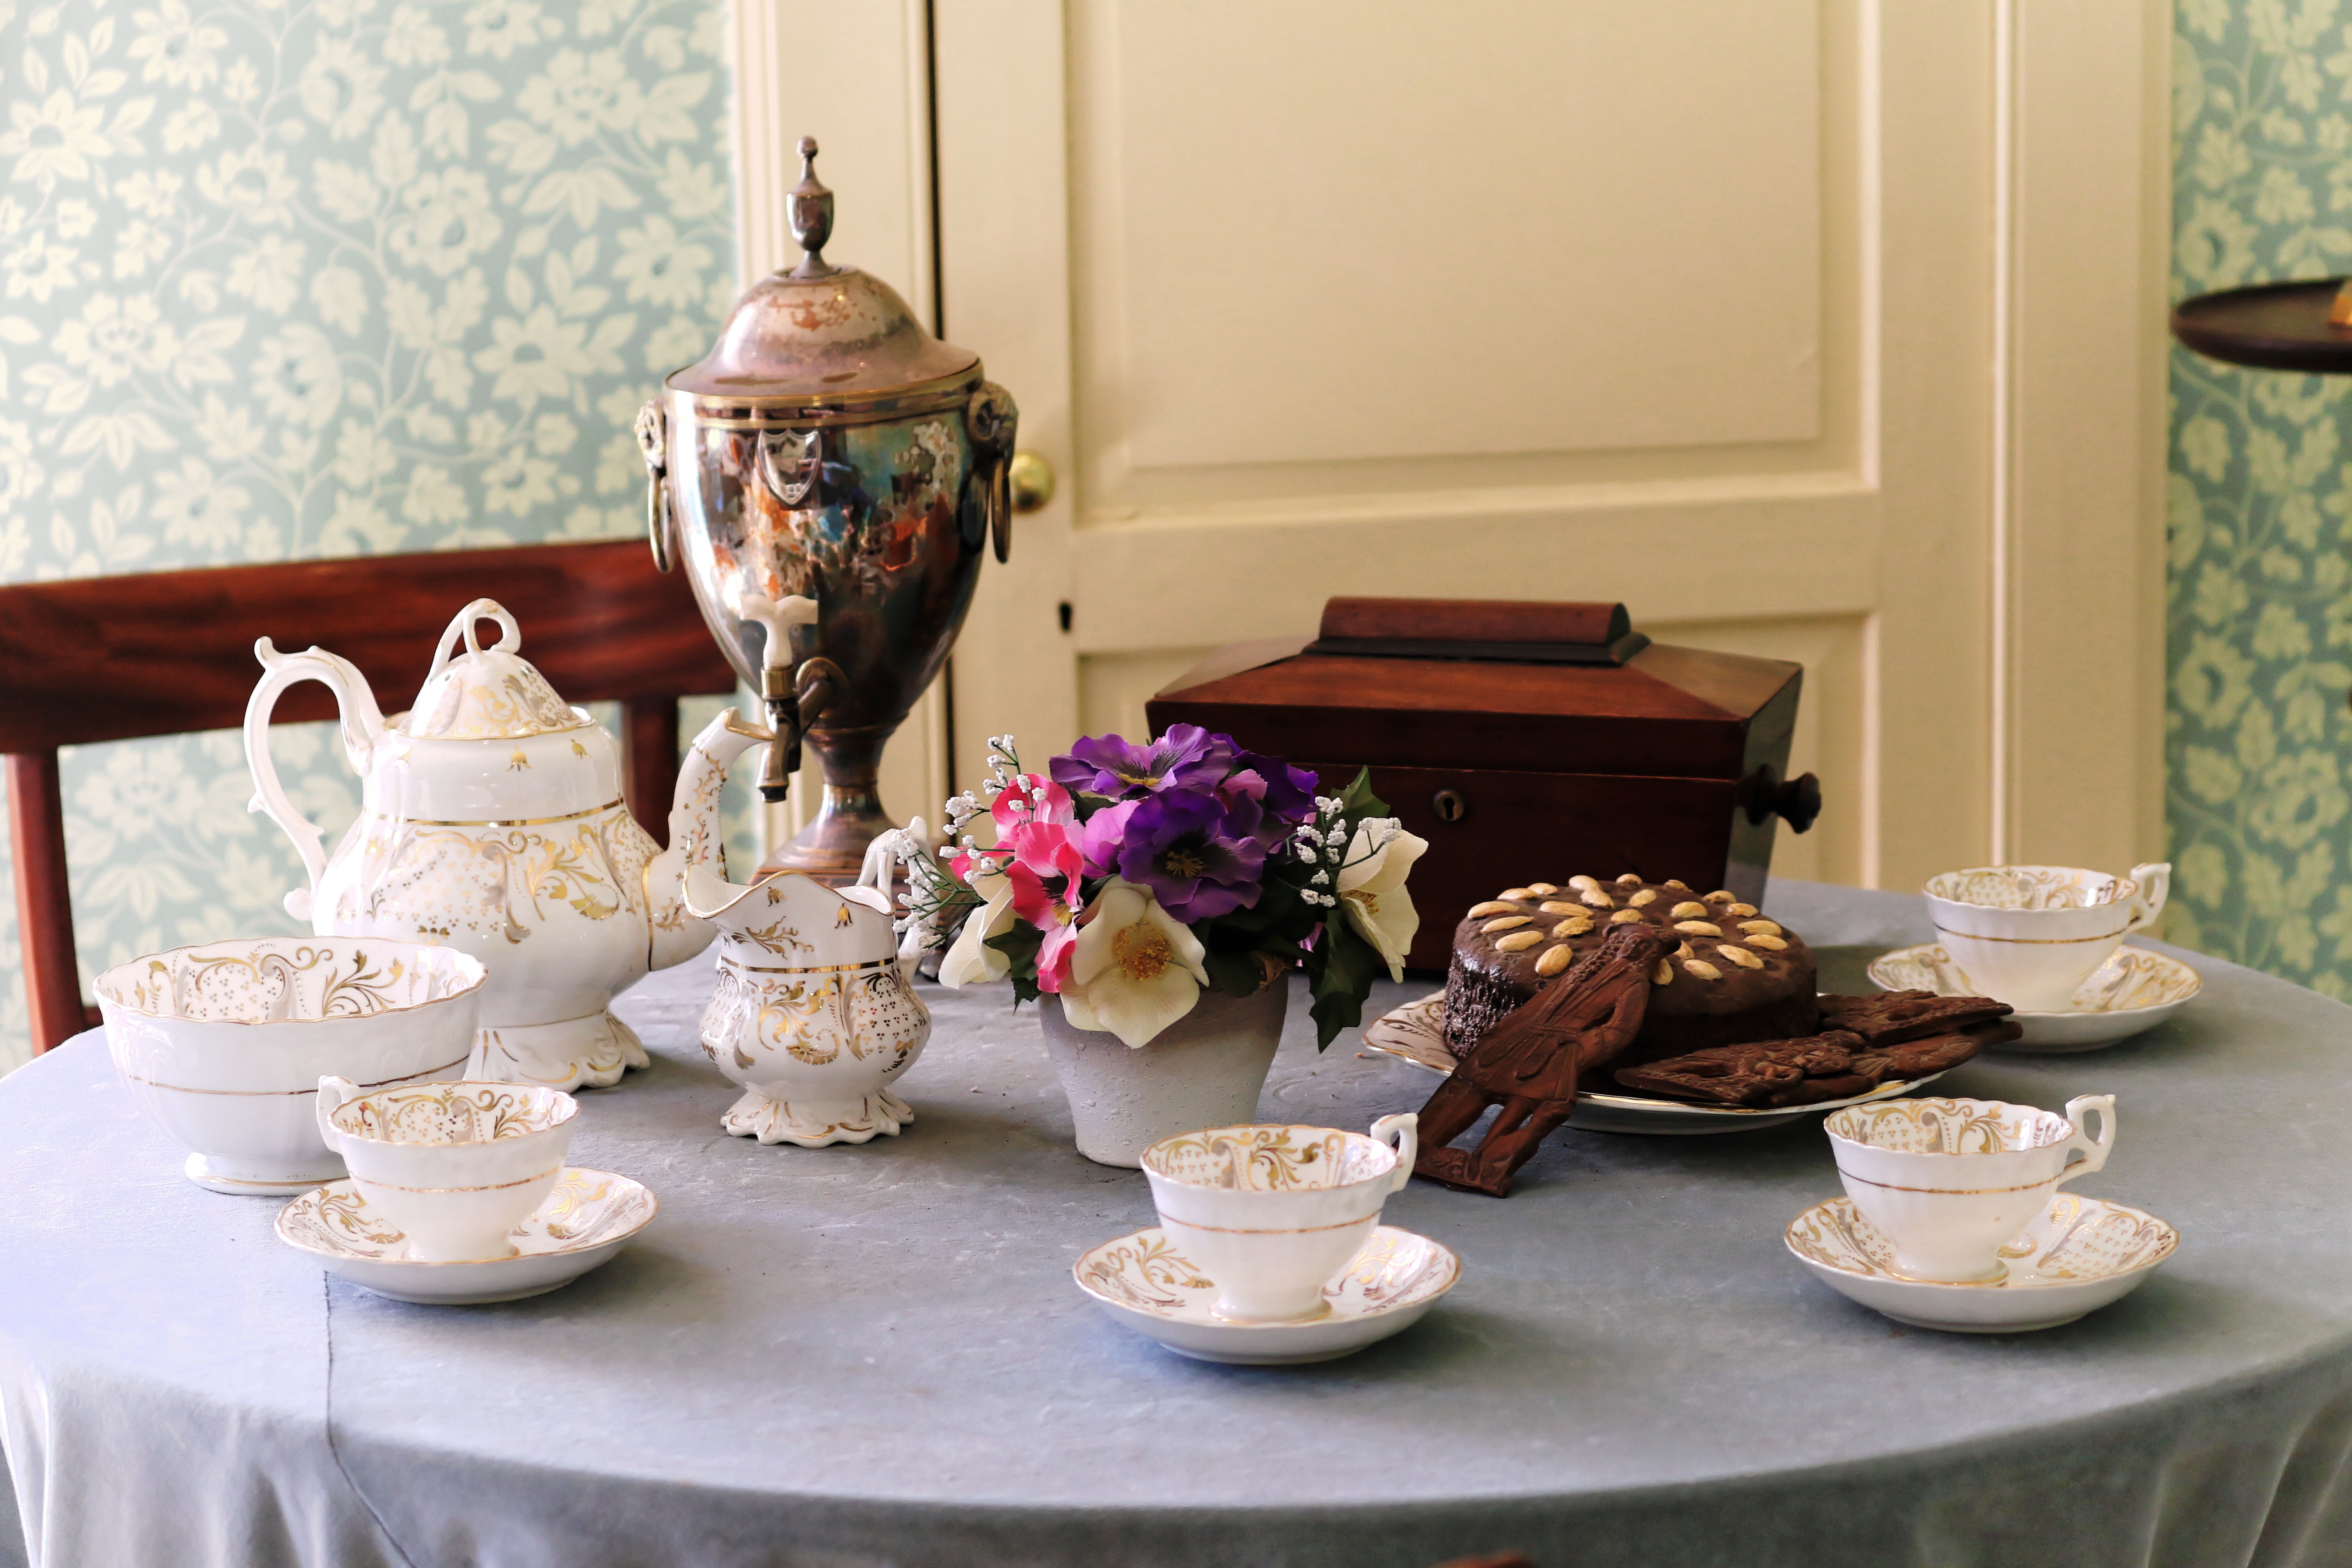
table, cafe, coffee, vintage, tea, morning, flower, teapot, aroma, cup, decoration, meal, food, saucer, beverage, drink, living room, room, breakfast, teacup, decorative, hot, party, event, brunch, taste, centrepiece